Käglingeparken

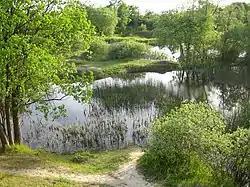
Käglingeparken

Käglingeparken ("Käglinge park") is a nature area at Käglinge on the outskirts of Malmö. The area is an old gravel pit that has been converted into a recreational area. Many of Scania's animal and plant species are represented. For example, there are nine different species of frog in ponds in the area. In the spring, the frogs' call drowns out the birdsong.